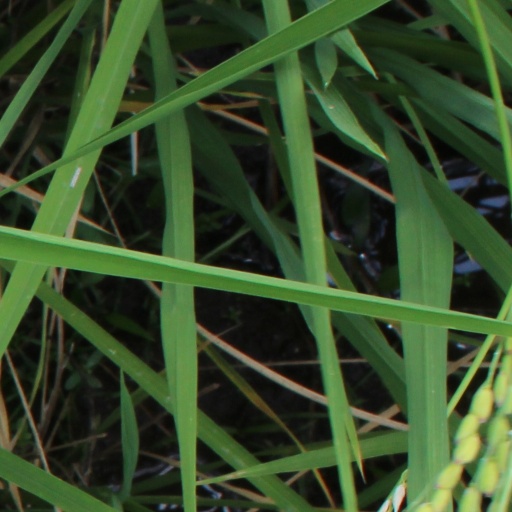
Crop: rice